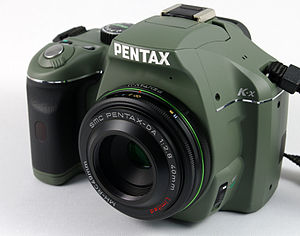
Pentax K-x
Et Pentax K-x
Pentax K-x er et 12,4 megapixel digitalt spejlreflekskamera fra den japanske producent Pentax. Kameraet, der blev introduceret i 2009, er velegnet til optagelser med begrænset lys.